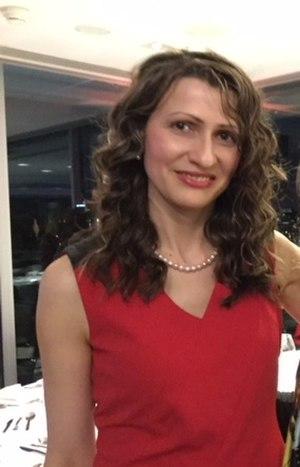
Lorina Naci est une psychologue et neuroscientifique canadienne d'origine albanaise, née à Tirana. Elle est lauréate de la bourse « Jeunes talents internationaux » du programme L’Oréal-UNESCO pour les femmes et la science en 2017.